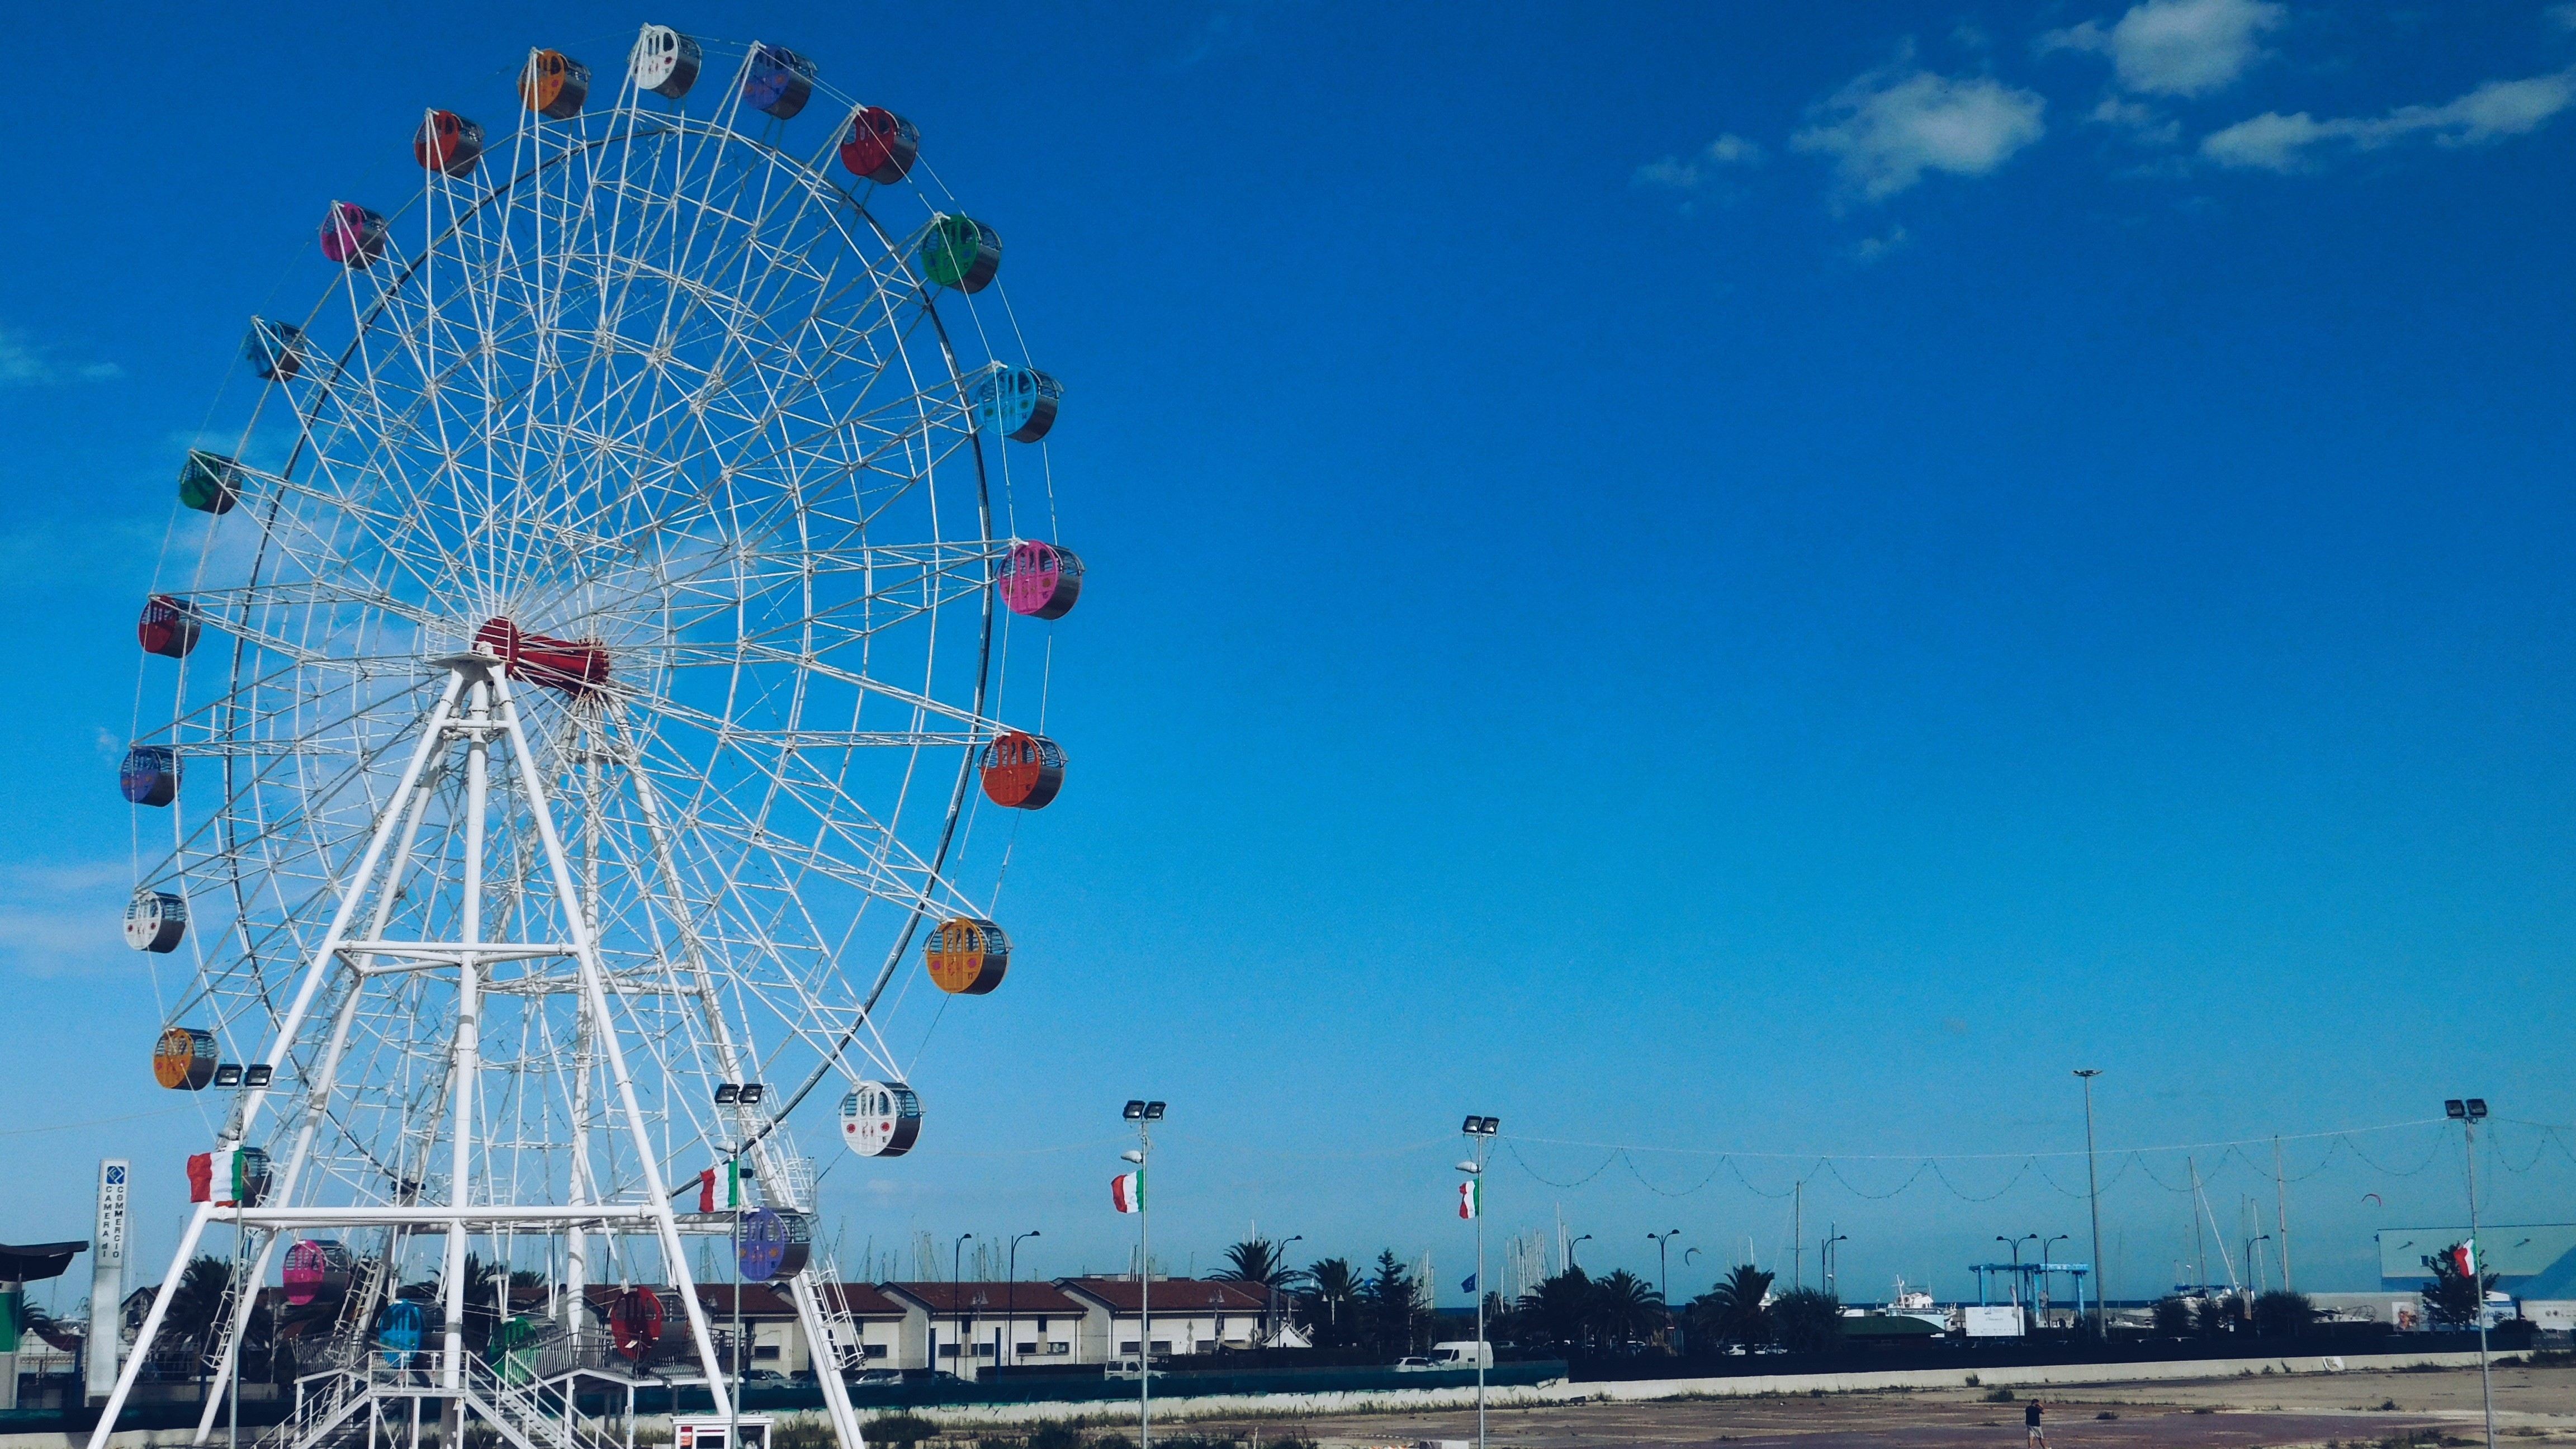
sky, recreation, ferris wheel, amusement park, italy, tourism, tourist attraction, abruzzo, outdoor recreation